Future X-Cops

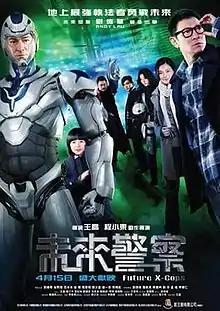
Hong Kong film poster

Future X-Cops ("Mei loi ging chaat" 未來警察) is a 2010 science fiction action film directed by Wong Jing. The film is about terrorists Kalong (Louis Fan) and Feina (Tang Yifei) who travel back in time to attempt to assassinate Professor Ma (Ma Jingwu). The two are chased by the cyborg cop Zhou Zhihao (Andy Lau) who has also traveled back in time to stop them.